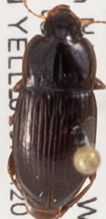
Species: Harpalus opacipennis
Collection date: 2019-09-04
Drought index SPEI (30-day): -0.692
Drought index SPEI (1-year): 0.32
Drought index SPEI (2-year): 0.944